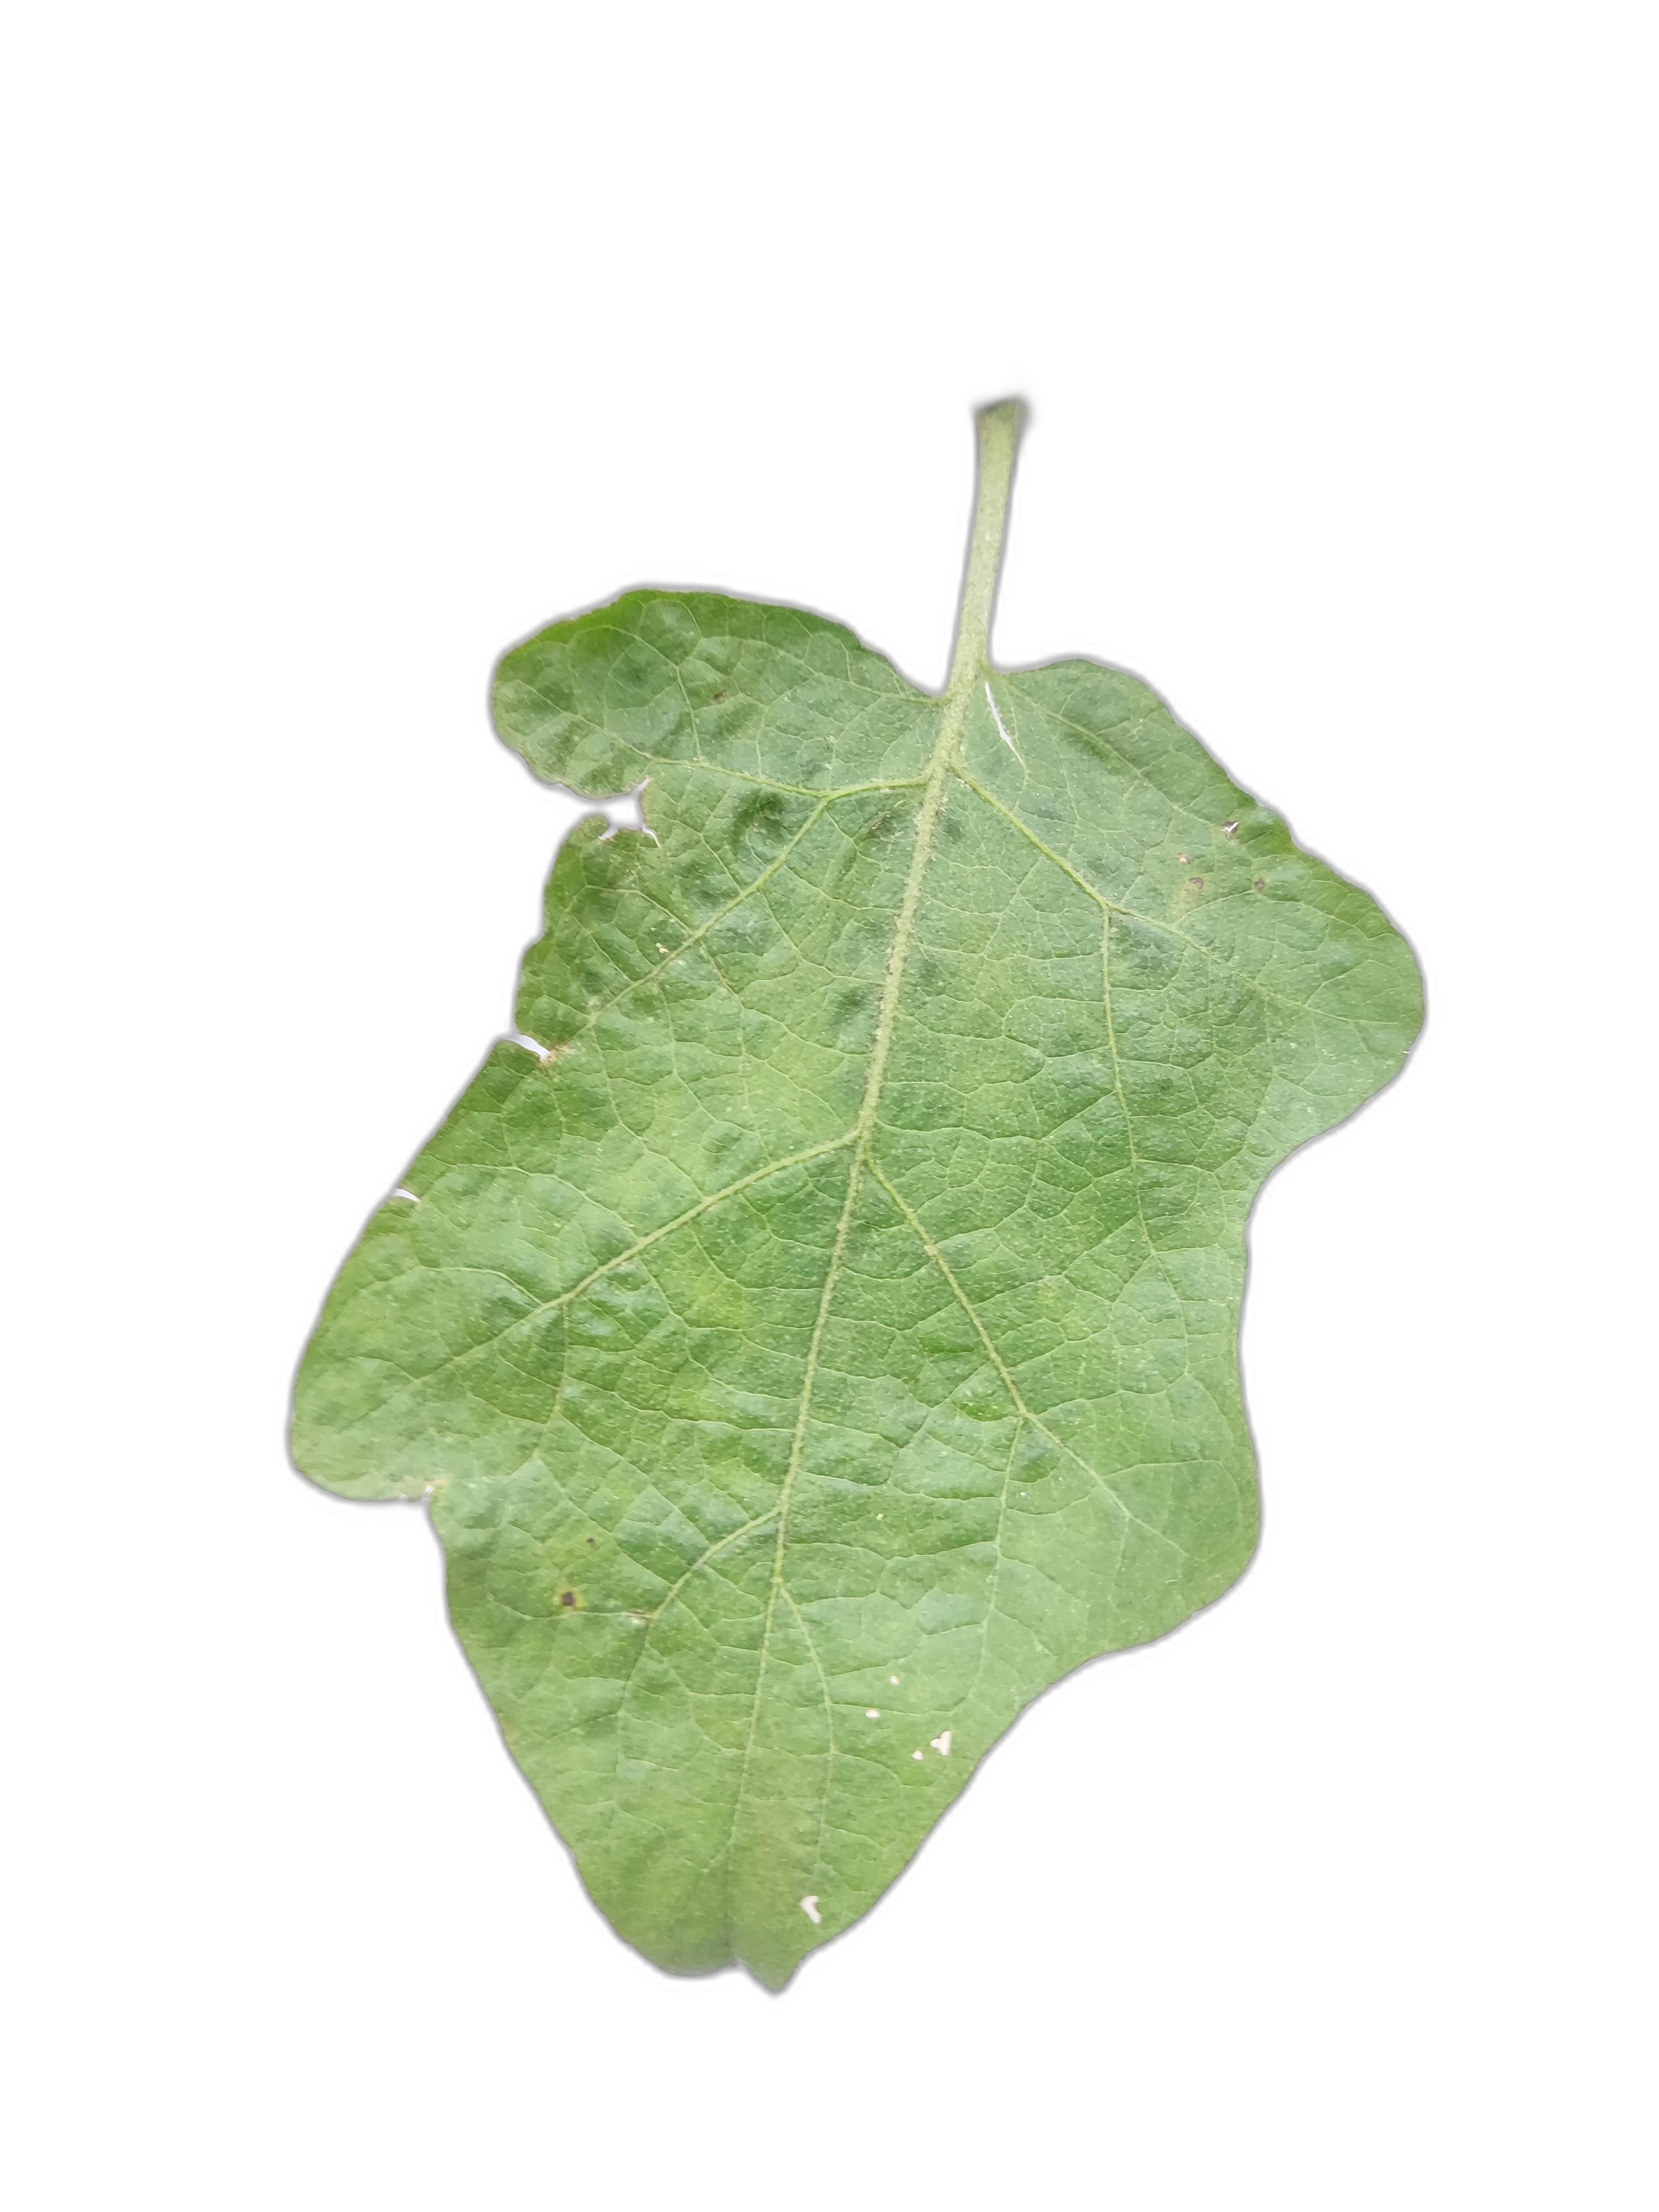
Label: Healthy Leaf